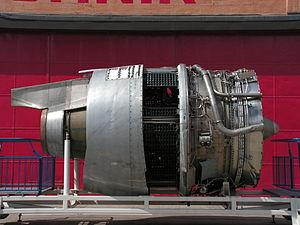
Un moteur à réaction est un moteur destiné à la propulsion de véhicule. Le principe de base repose sur la projection d'un fluide dans une certaine direction ; par réaction, ce fluide transmet alors une poussée au véhicule dans la direction opposée.